Eric Wood

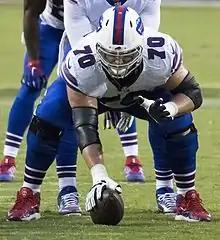
Wood in 2016

Wood immediately became the Bills starting right offensive guard next to center Geoff Hangartner, with Levitre at left guard. On November 22, 2009, in his 10th game, Wood fractured his tibia and fibula in the fourth quarter of an 18–15 loss to the Jacksonville Jaguars, after Jaguars defensive tackle Montavious Stanley ran into Wood's leg. Wood underwent season-ending surgery in a Jacksonville hospital and did not return to Buffalo with the team. He was placed on the injured reserve list on November 24, 2009.